Cape Cod

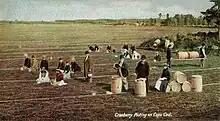
Cranberry picking in 1906

Under the Köppen climate classification, the Cape Cod area has an oceanic climate. Locally, the Cape has a more moderate climate than inland locations in eastern New England. On occasion, it takes the brunt of extreme weather systems such as the Blizzard of 2005 and Hurricane Bob. Because of the influence of the Atlantic Ocean on three sides, temperatures are typically a few degrees lower in the summer and often several degrees higher in the winter than the adjacent mainland. Two ocean currents (the Gulf Stream, a warm ocean current from the south, and the Labrador Current, a cold ocean current from the north), meander and interact with each other. As a result, the ocean temperatures on the eastern shore of Cape Cod rarely get above , while along the southern coast (Nantucket Sound), water temperatures can sometimes reach or higher.